European Union Observatory for Nanomaterials

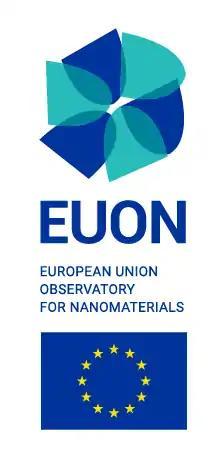
European Union Observatory for Nanomaterials (EUON) logo

The European Union Observatory for Nanomaterials (EUON) is an initiative that aims to increase the transparency and availability of information on nanomaterials to the general public. It was launched in June 2017.